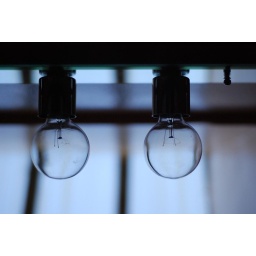
looking up the wall towards the skylight in the bathroom